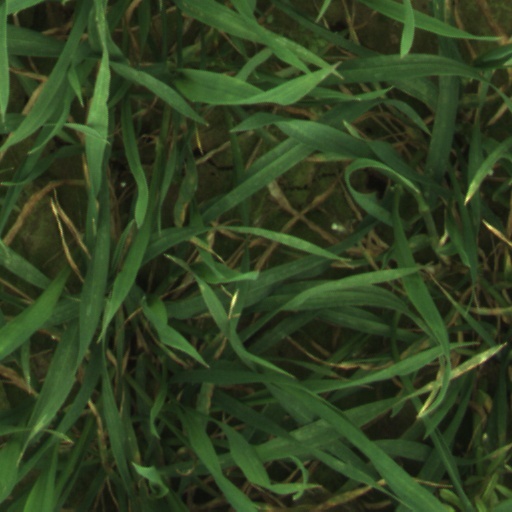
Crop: wheat